National Library of India

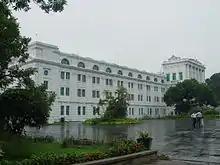
National Library

In 2010, the Ministry of Culture, the owner of the library, decided to get the library building restored by the Archaeological Survey of India (ASI). While taking stock of the library building, the conservation engineers discovered a previously unknown room. The secret ground-floor room, about 1000 sq. ft. in size, seems to have no opening of any kind.